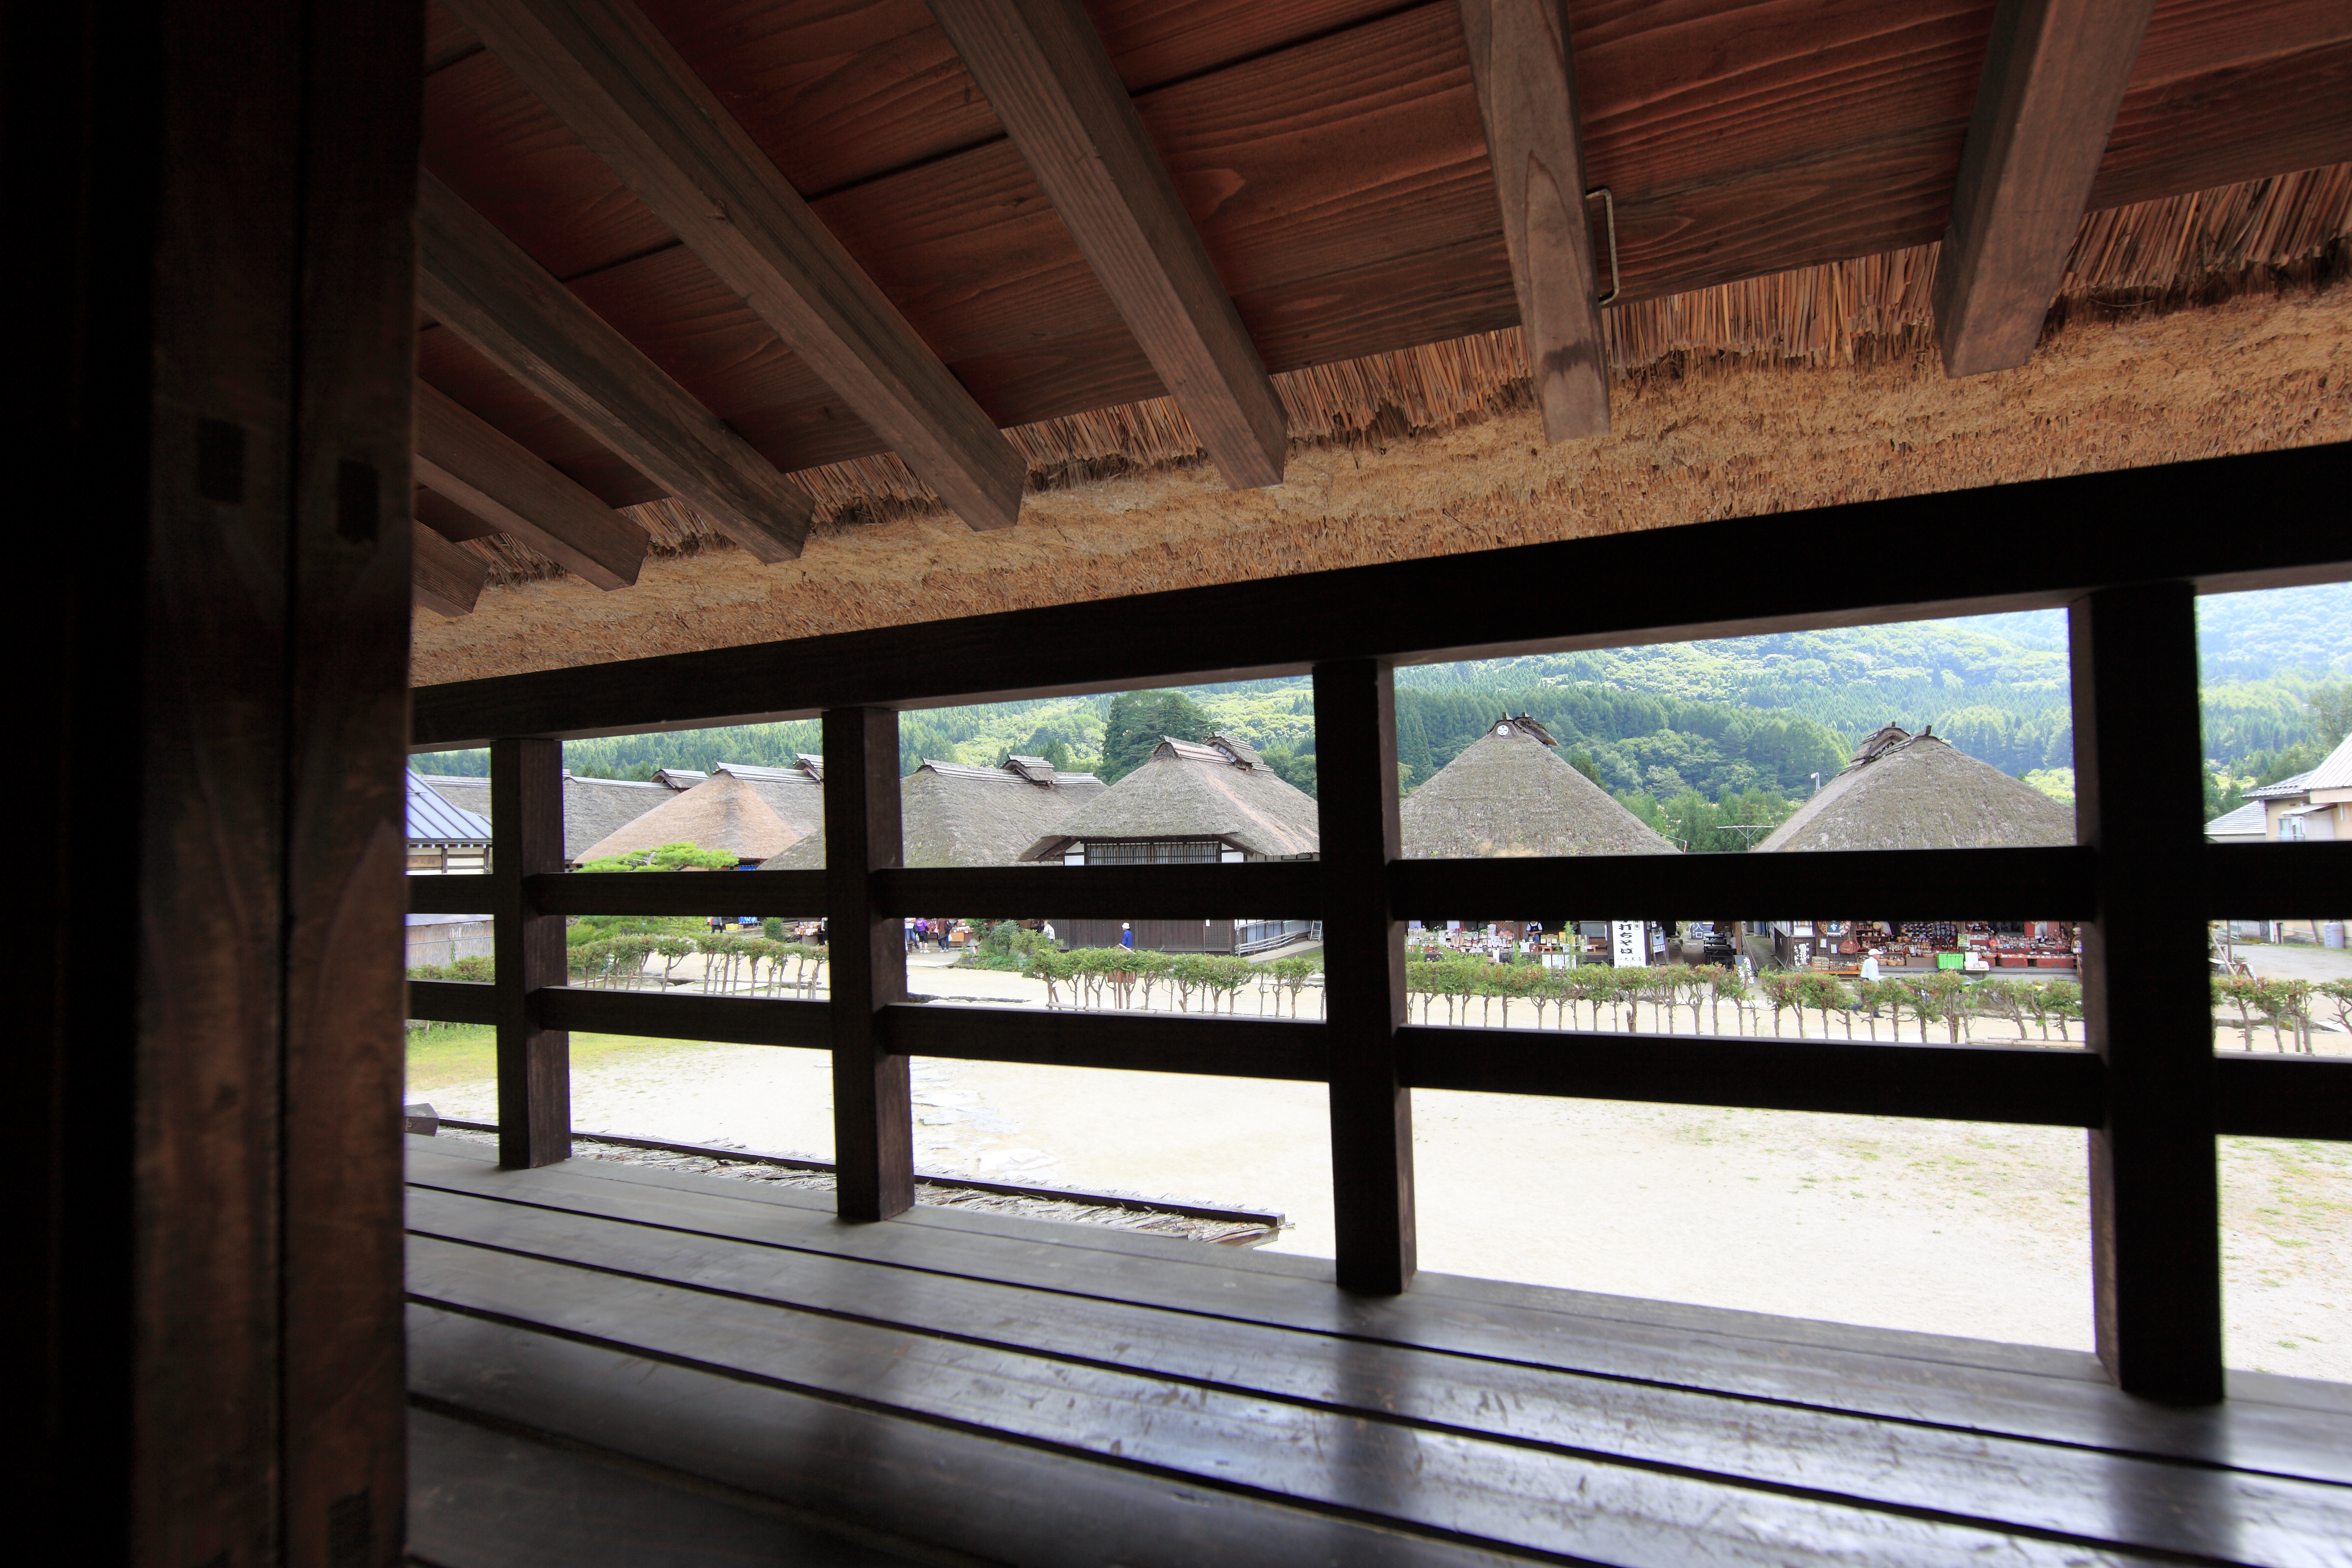
light, architecture, wood, house, interior, window, old, home, wall, high, ancient, residence, exterior, room, interior design, design, japanese, symmetry, 5d, style, hires, tourist attraction, estate, markii, traditional, hi, res, resolution, ouchijuku, window covering